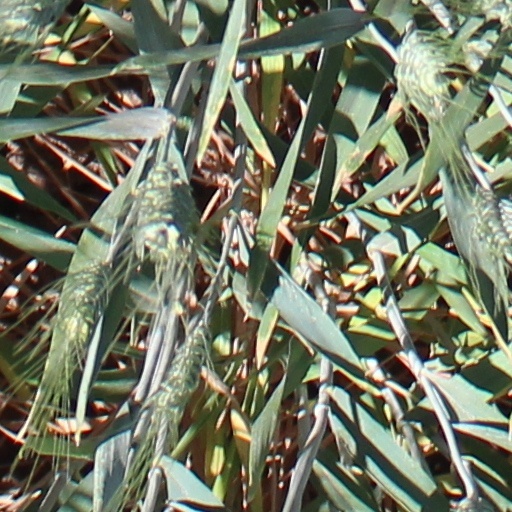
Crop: wheat